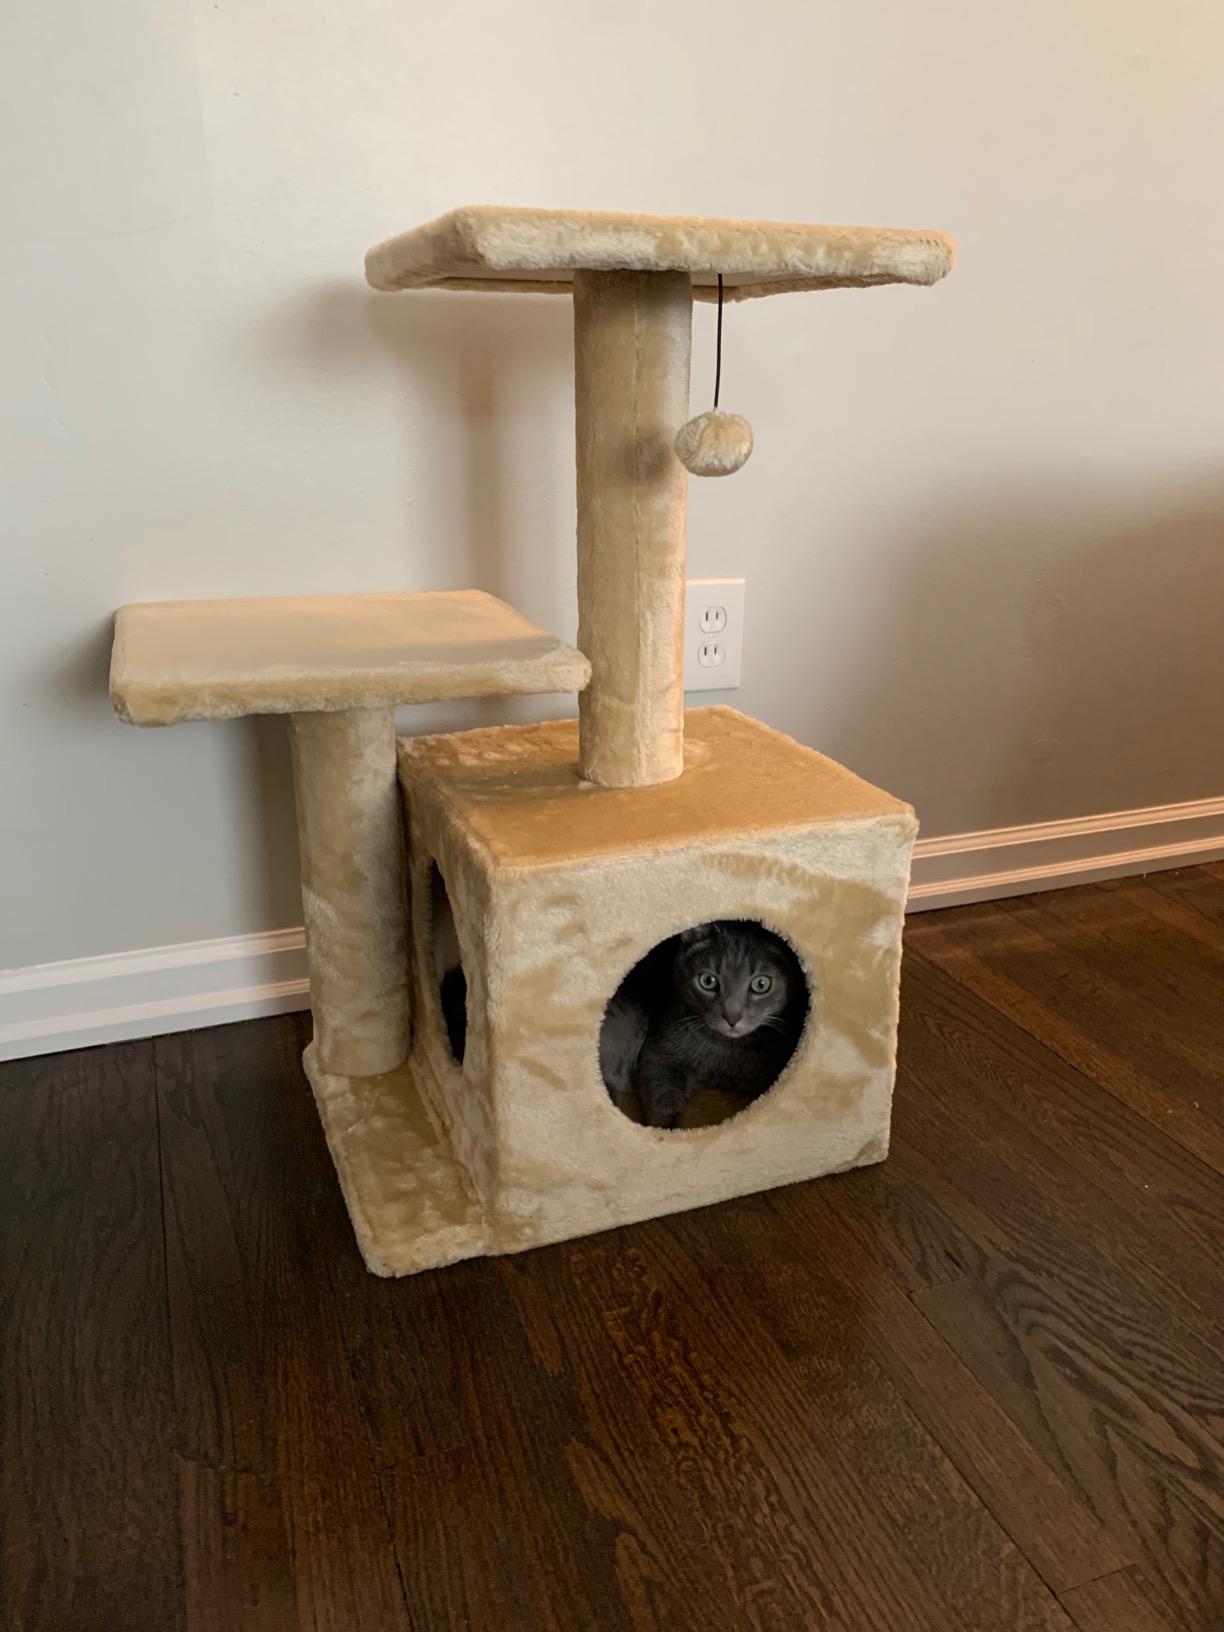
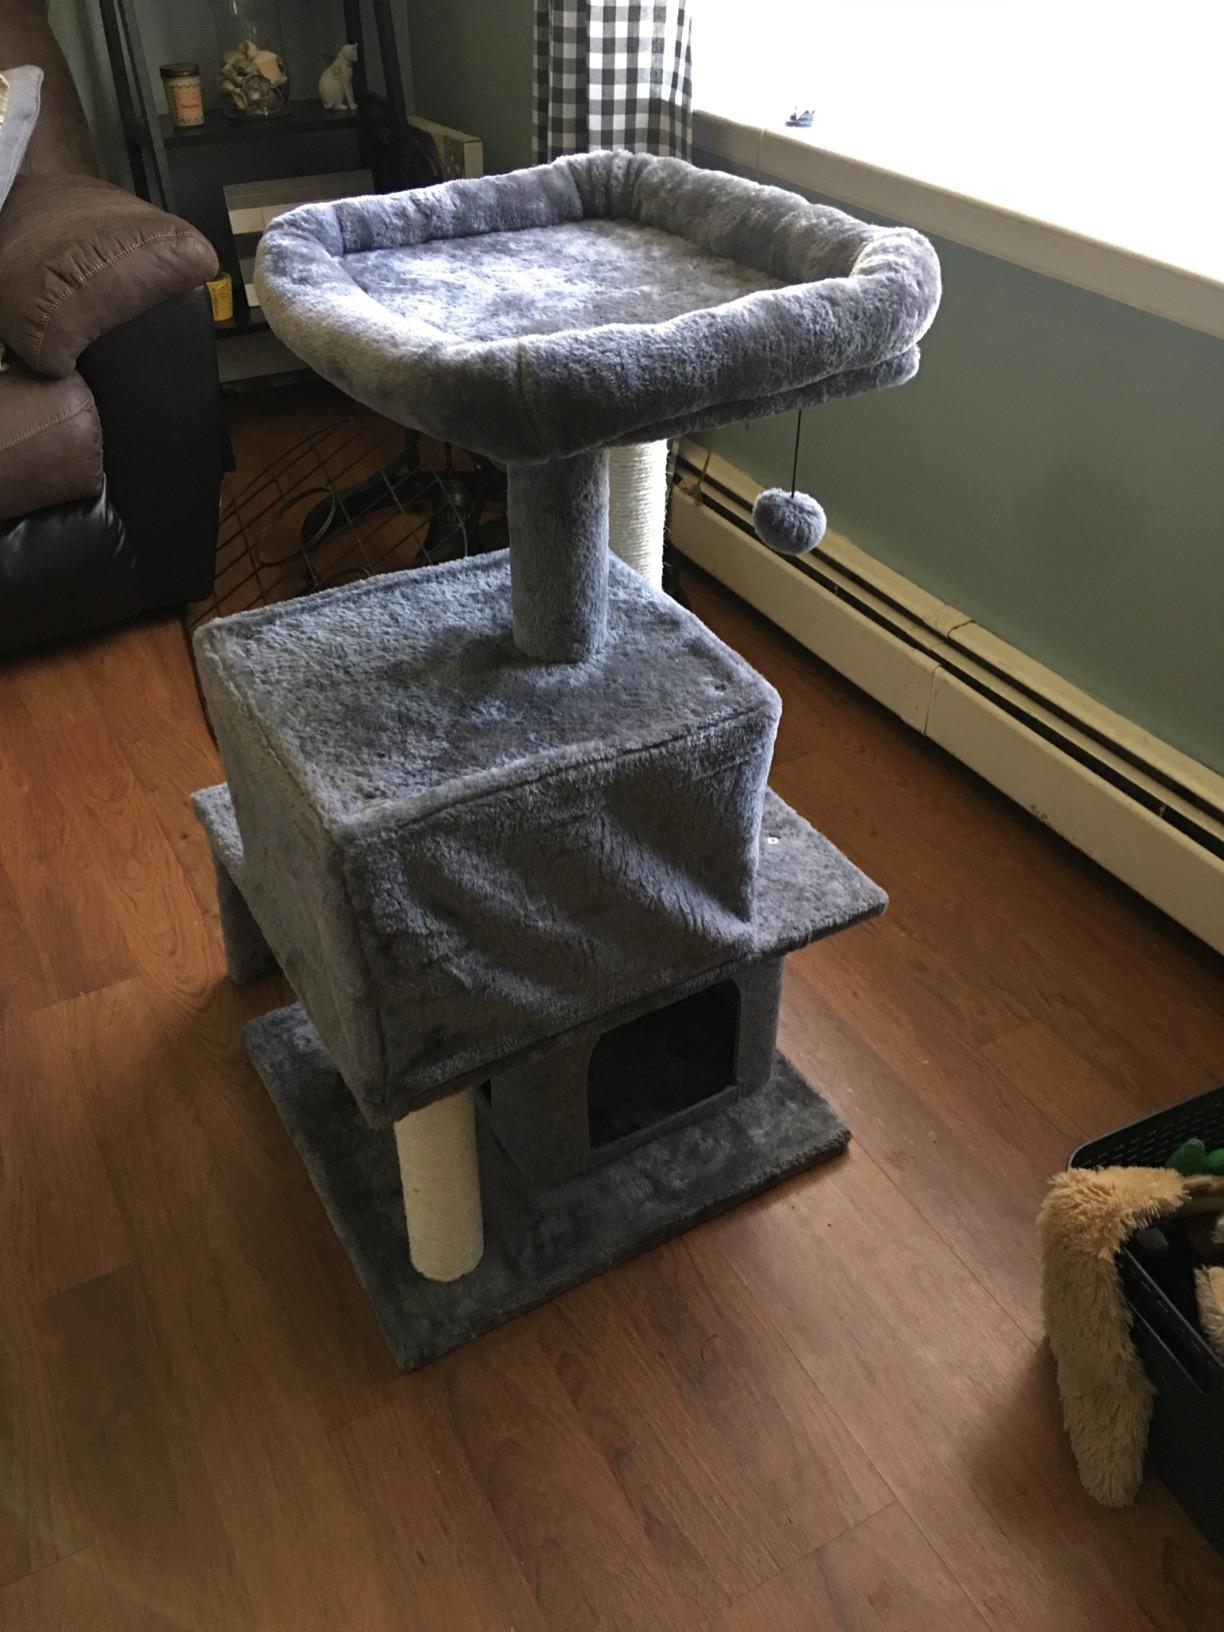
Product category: items_cat tree
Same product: no